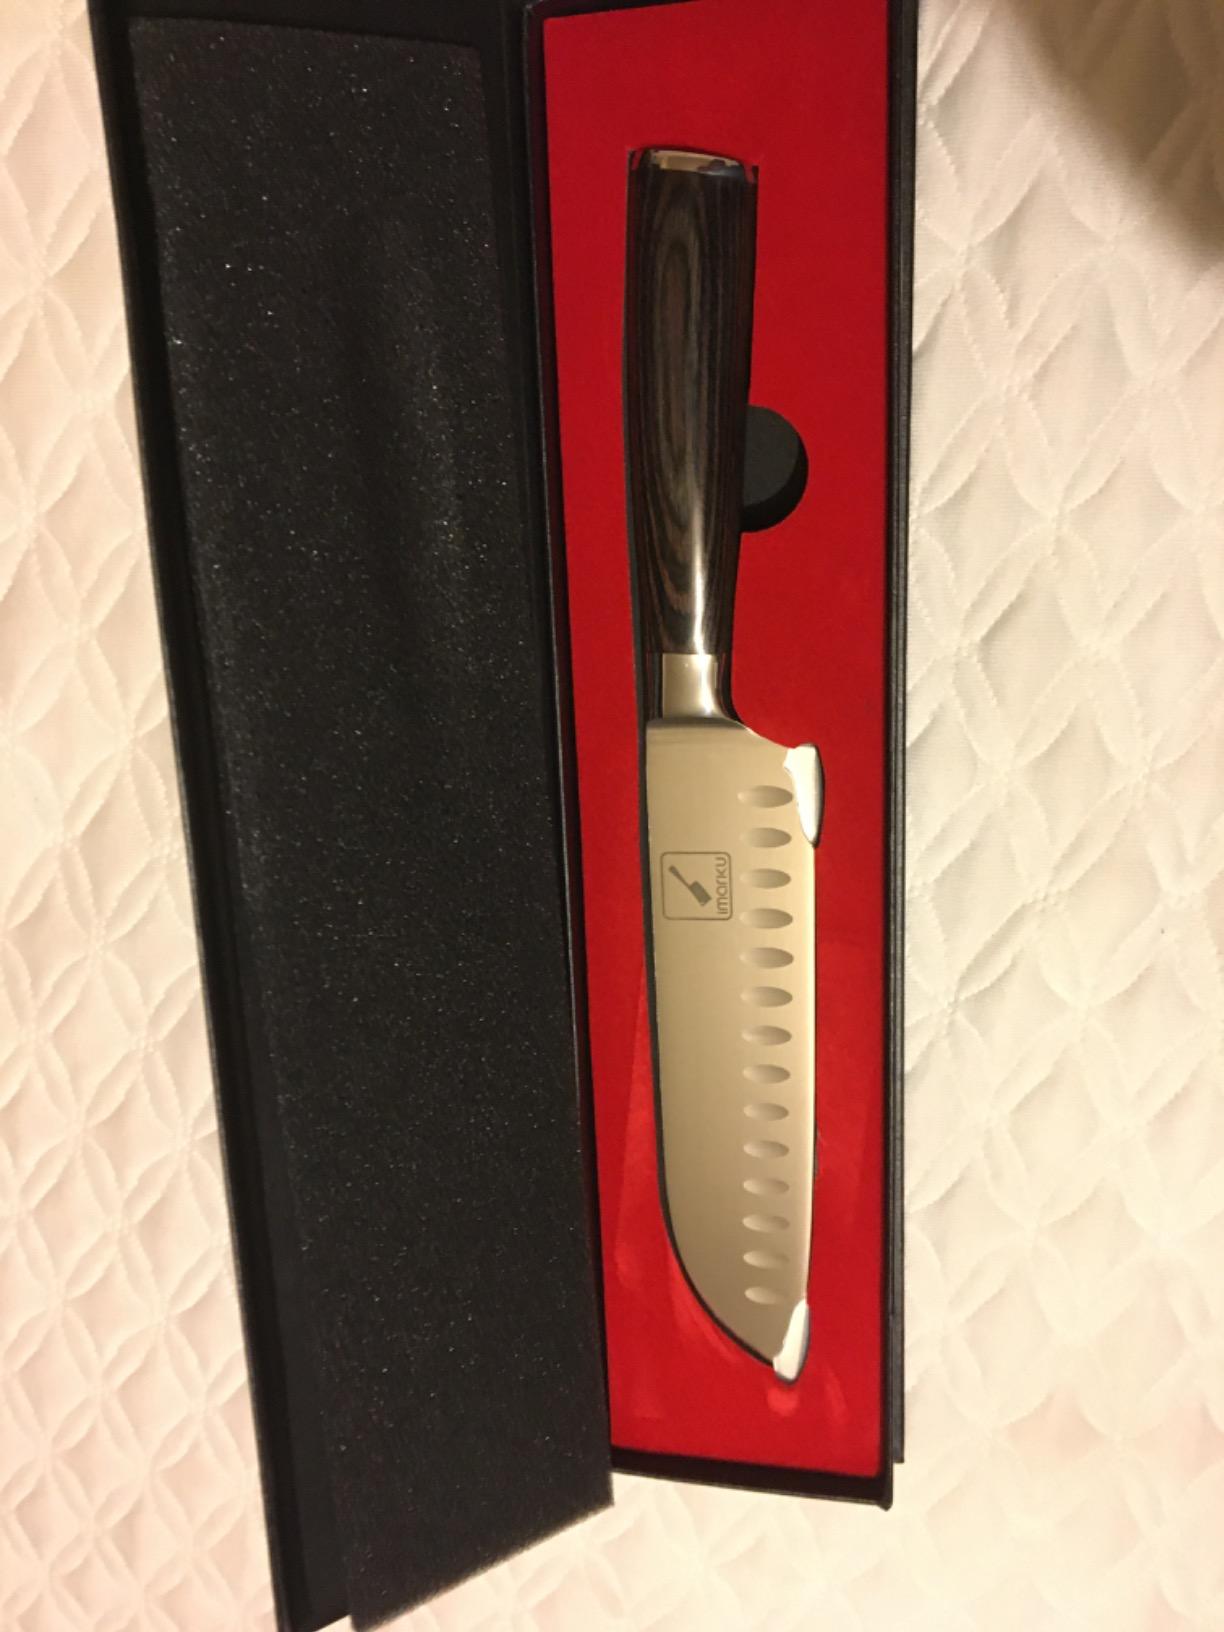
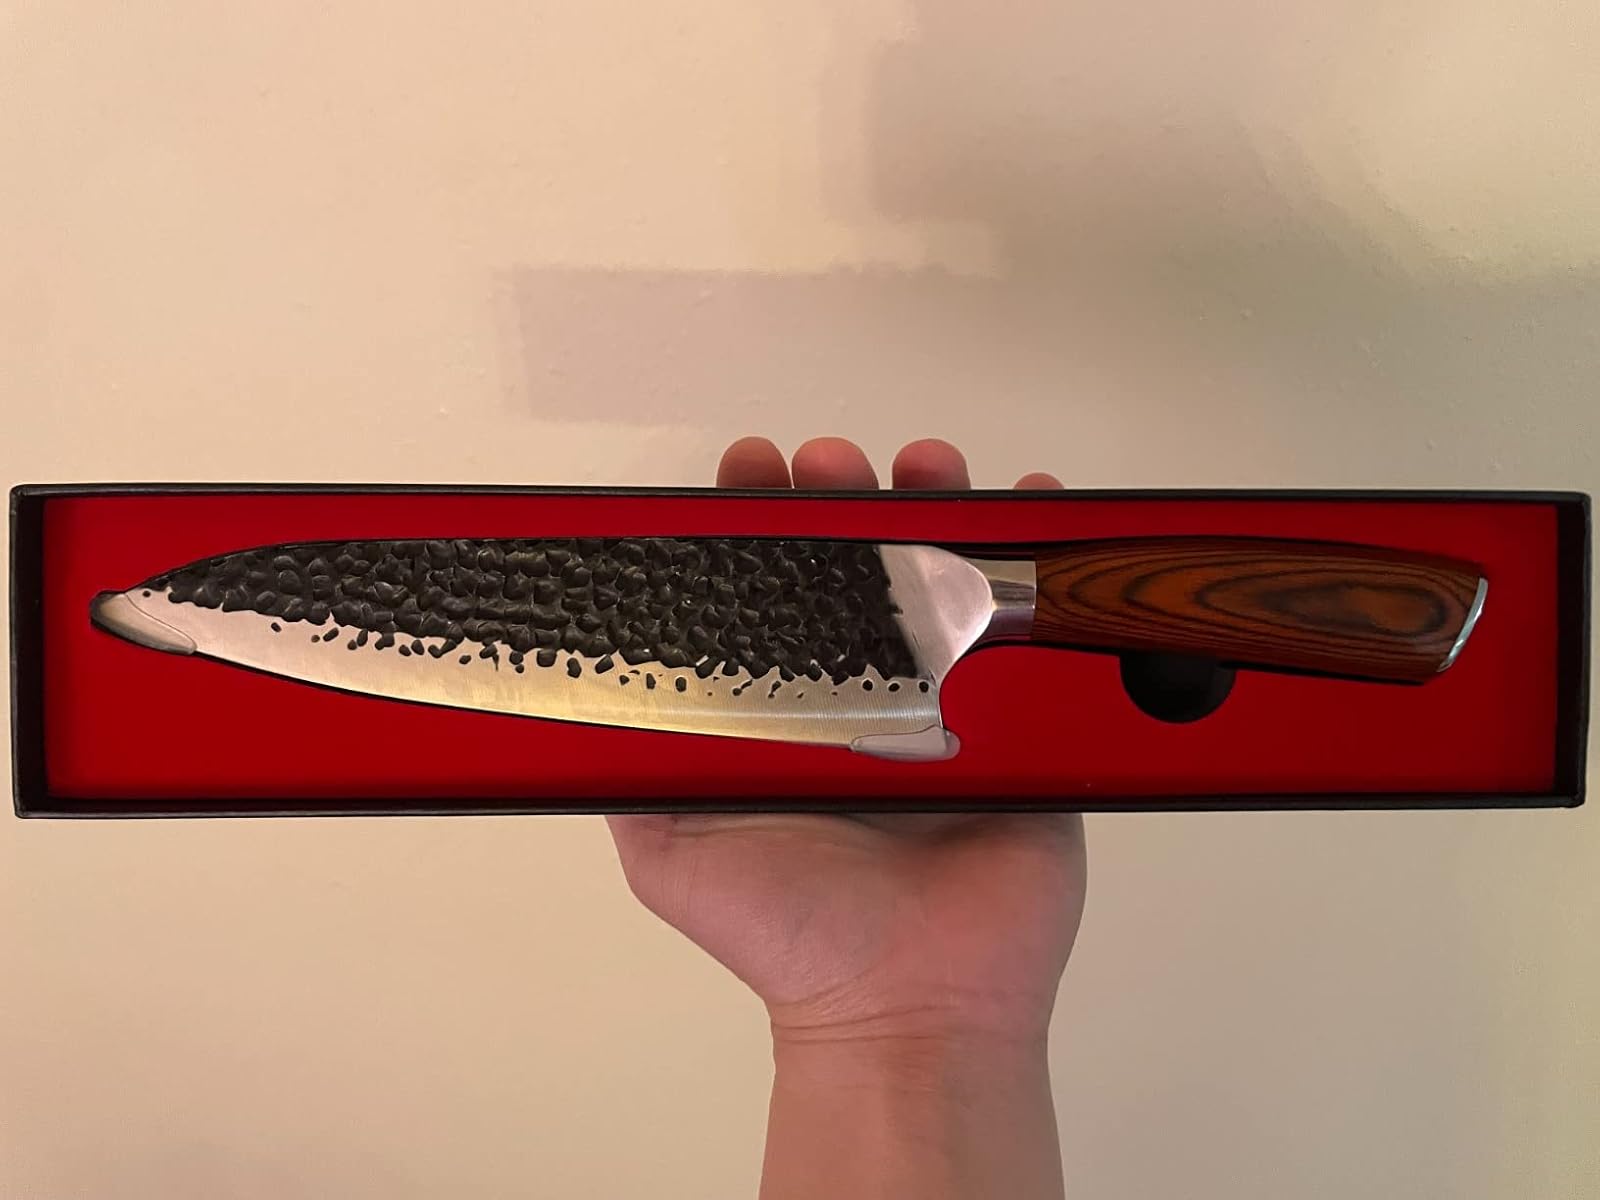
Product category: items_knife
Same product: no